Clonmel

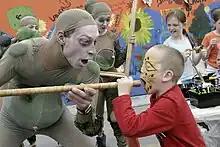
Street performance at Clonmel Junction Festival in 2004

Clonmel was one of ten boroughs retained by the Municipal Corporations (Ireland) Act 1840. The borough corporation elected 12 councillors. The first mayor of Clonmel Borough in 1843 was John Hackett, owner of the Tipperary Free Press. Clonmel Town Hall was opened in 1882.